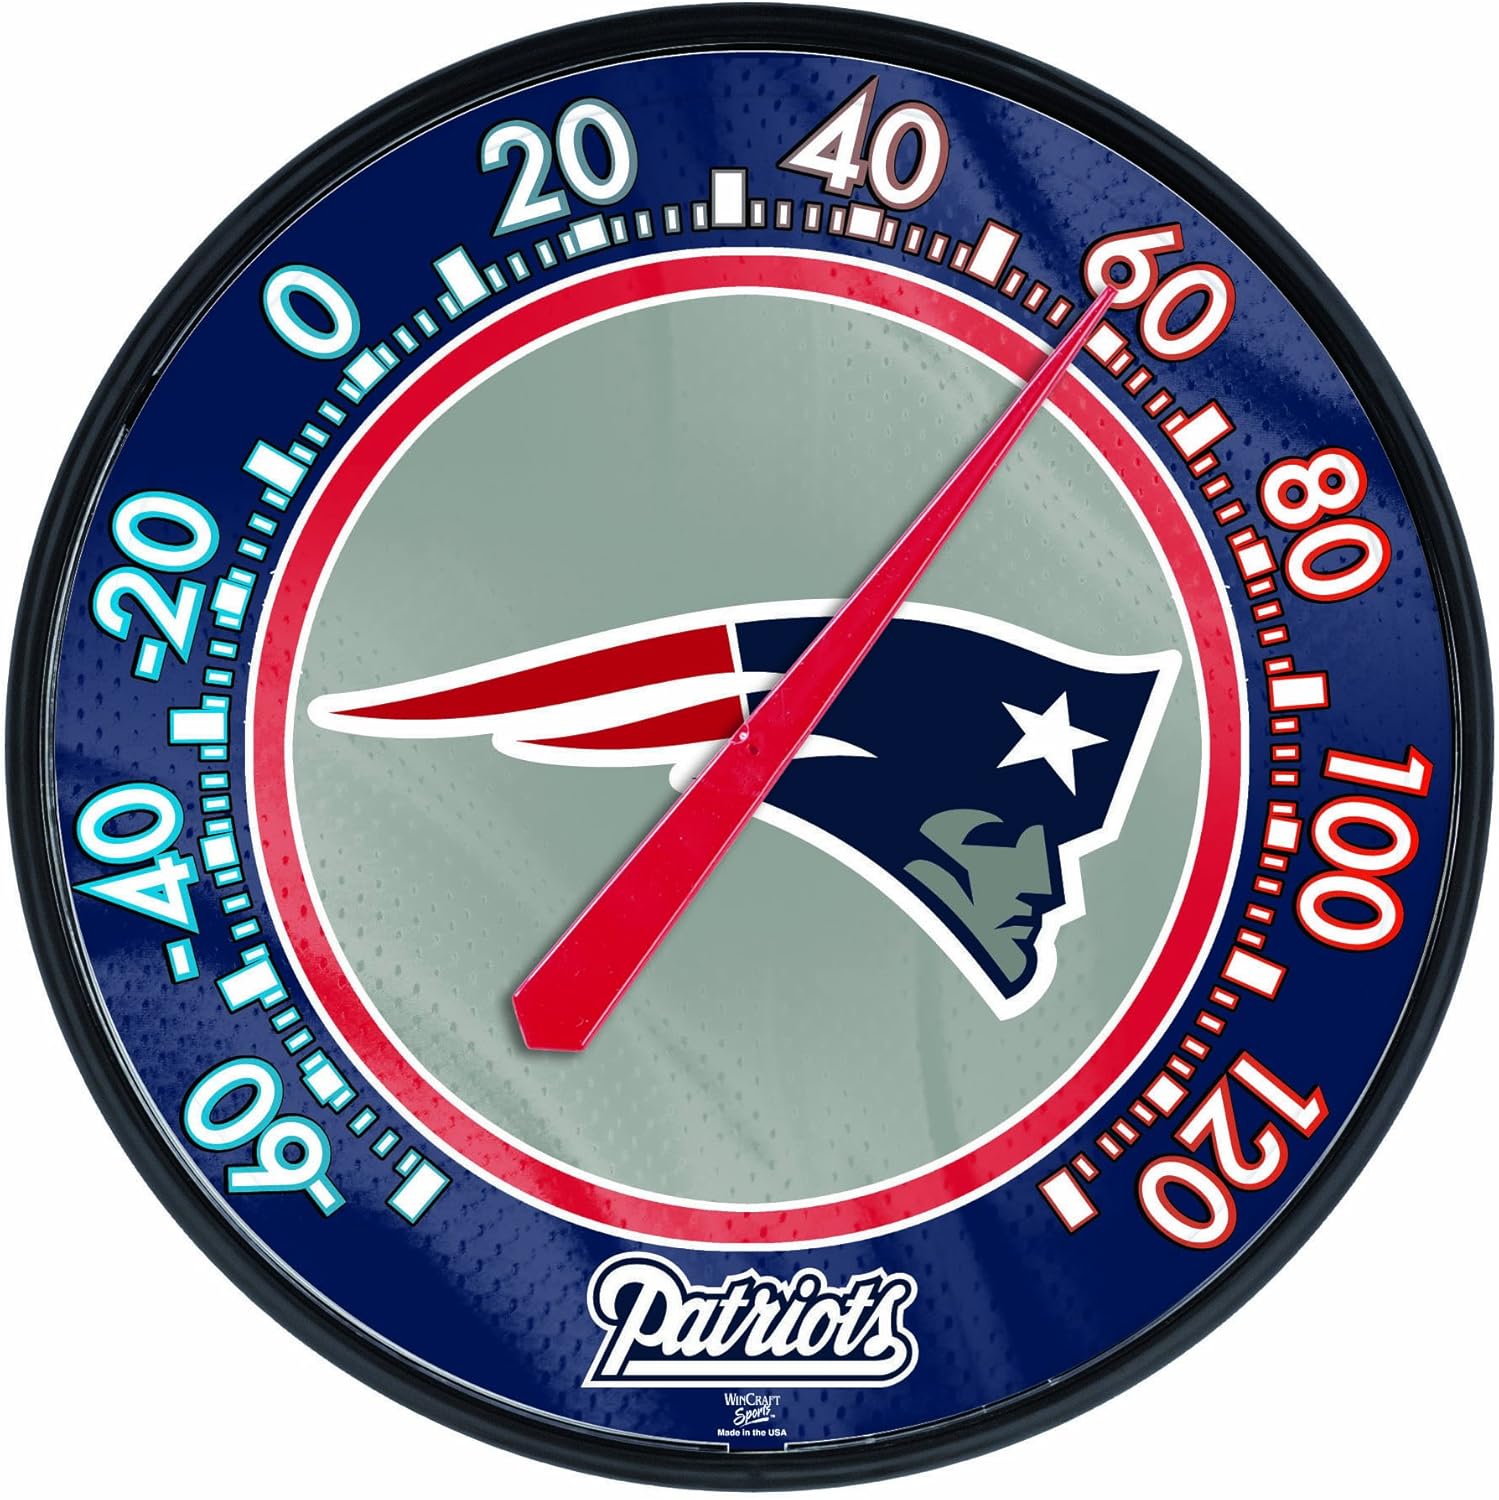
Wincraft Patriots NFL Round Thermometer
Category: Sports & Outdoors
NFL New England Patriots Thermometer
Features: Officially Licensed Product | Quality materials used for all Wincraft products | Cheer on your team with products from Wincraft and express your pride! | Made in the USA | For indoor or outdoor use | Durable plastic construction | Built in hanger | Measures the temperature in any climate.